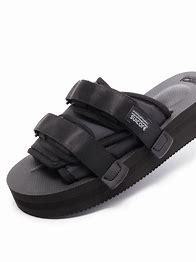
Brand: Suicoke
Model: 100